Etrit Berisha

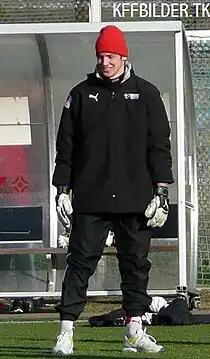
Berisha in training with Kalmar in 2008

Berisha went on trial at Swedish side Kalmar in 2007, and this was made possible by Albert Bunjaki, who was the head coach of the unofficial Kosovo national team as well as being part of the coaching staff at Kalmar. His trial was successful and he was offered a contract by the club, and he initially joined the under-19s side at Kalmar in January 2008 as he was considered too young and inexperienced for first team football at the time and was later during the 2009 season loaned out for a short stint with local Division II club Lindsdals IF to gain first team experience. He impressed in the youth side and was eventually promoted to the first team ahead of the 2010 Allsvenskan, where he was initially regarded as backup to veteran goalkeeper and Kalmar legend, Petter Wastå.